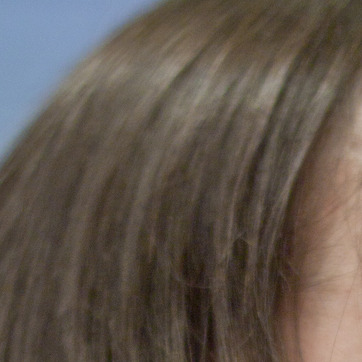
Material: hair